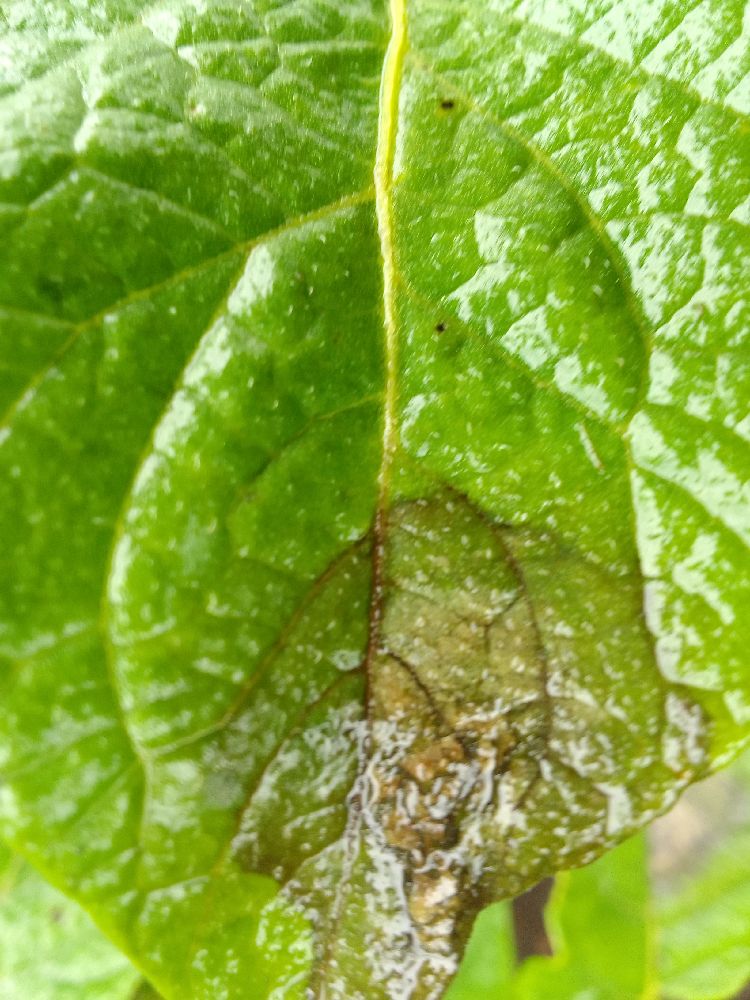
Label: Late blight